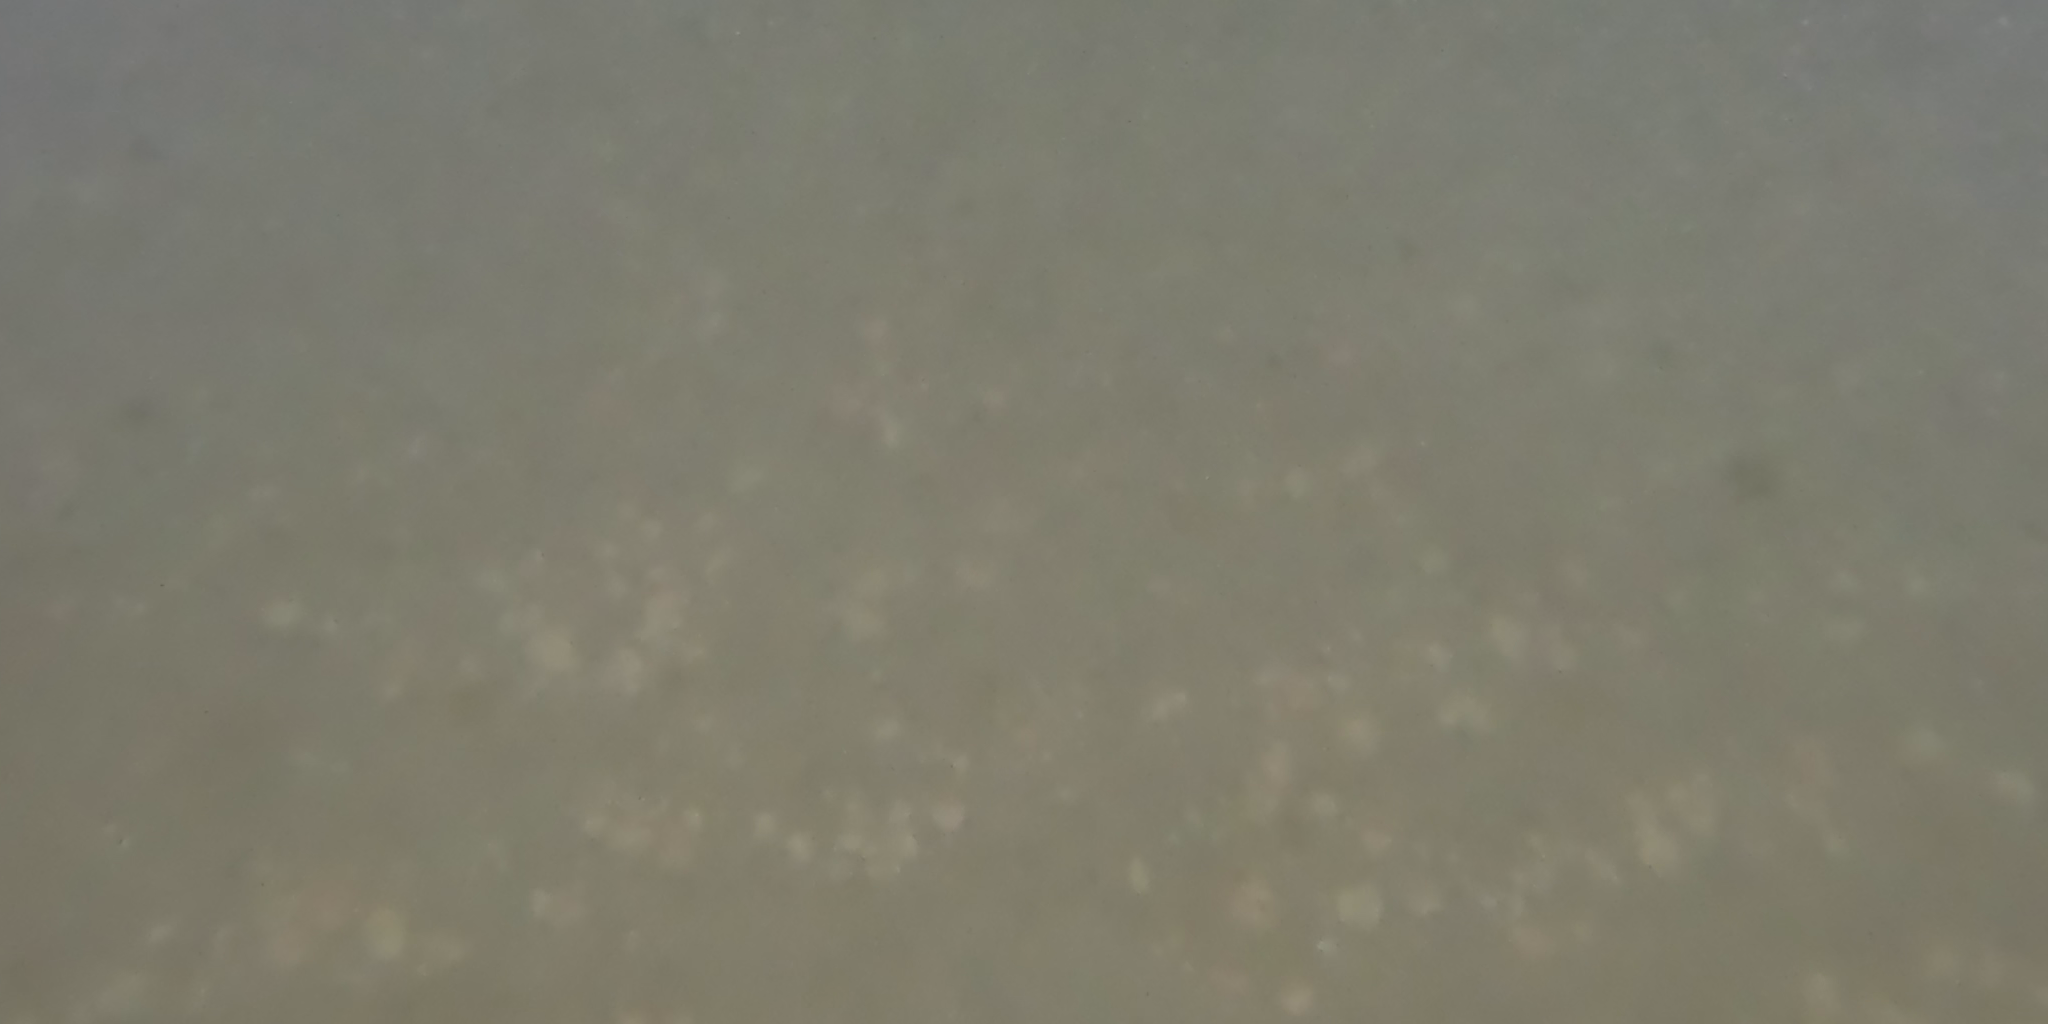
Seabed habitat: stone